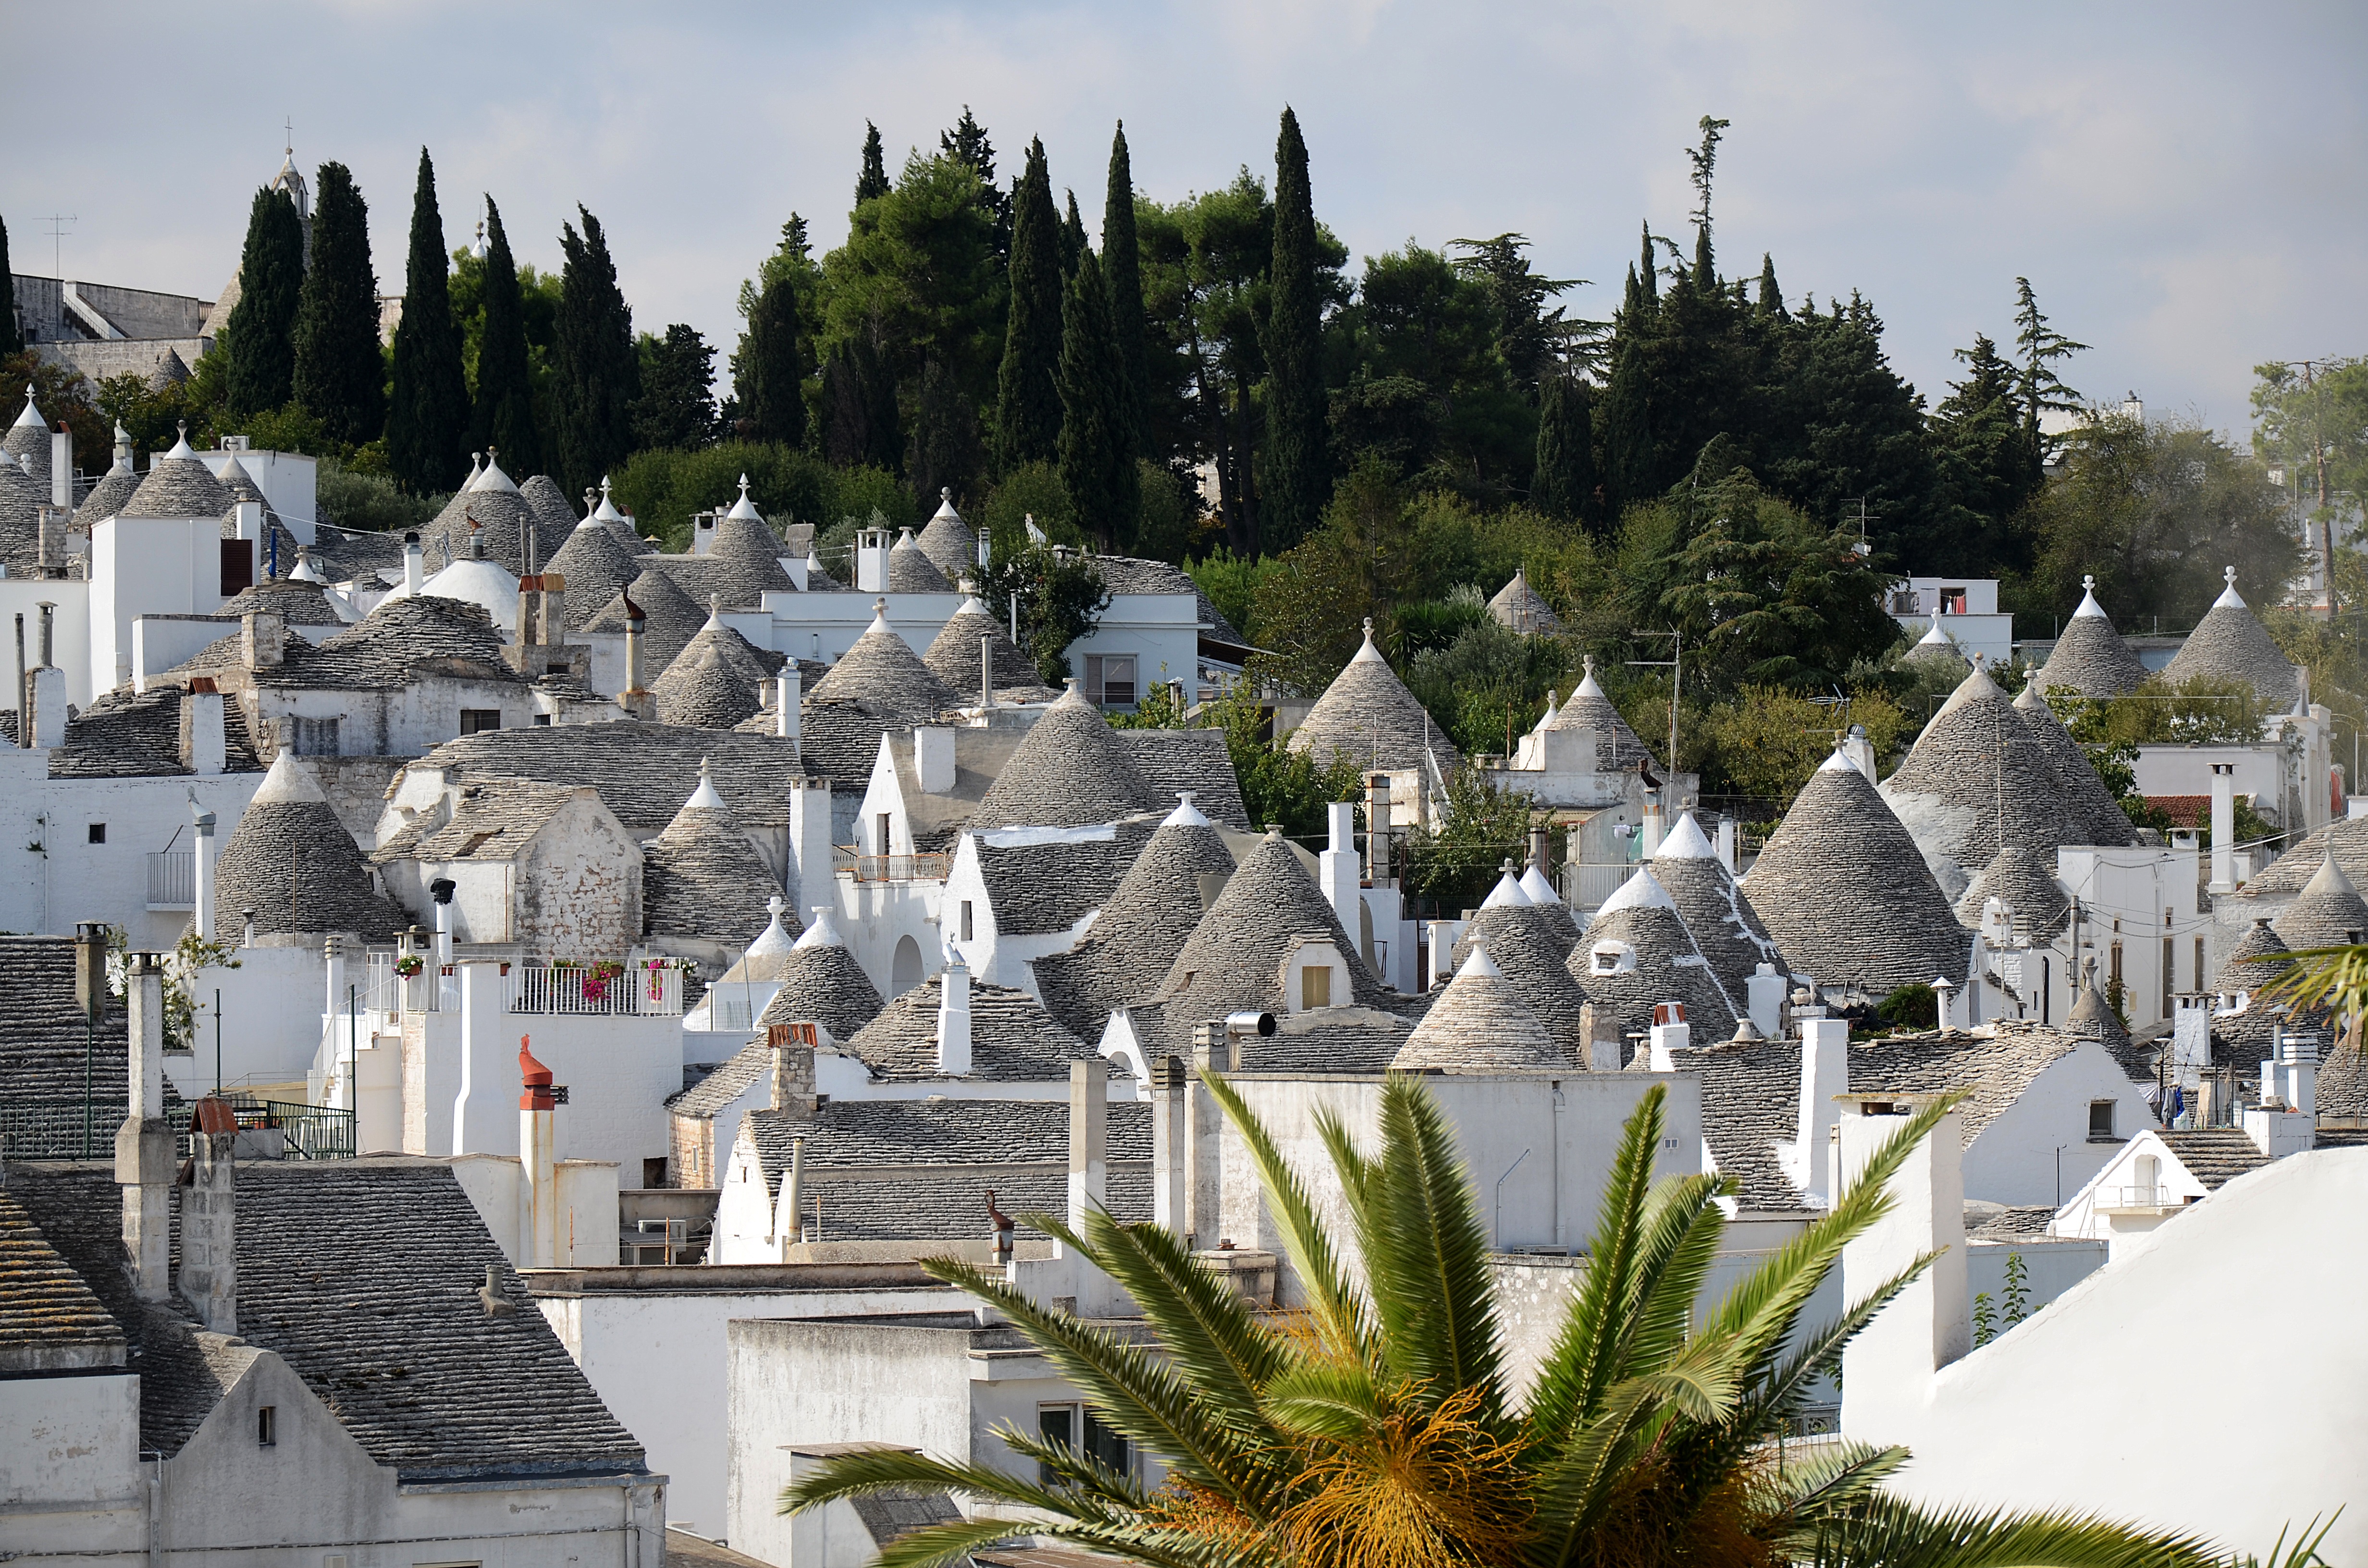
monument, vacation, travel, italy, tourism, place of worship, alberobello, pouilles, trulli